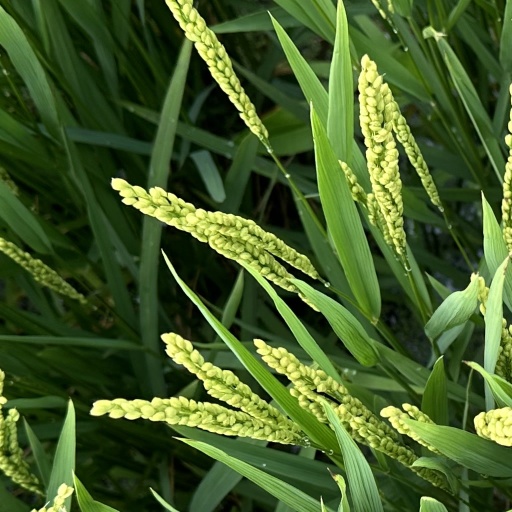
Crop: rice